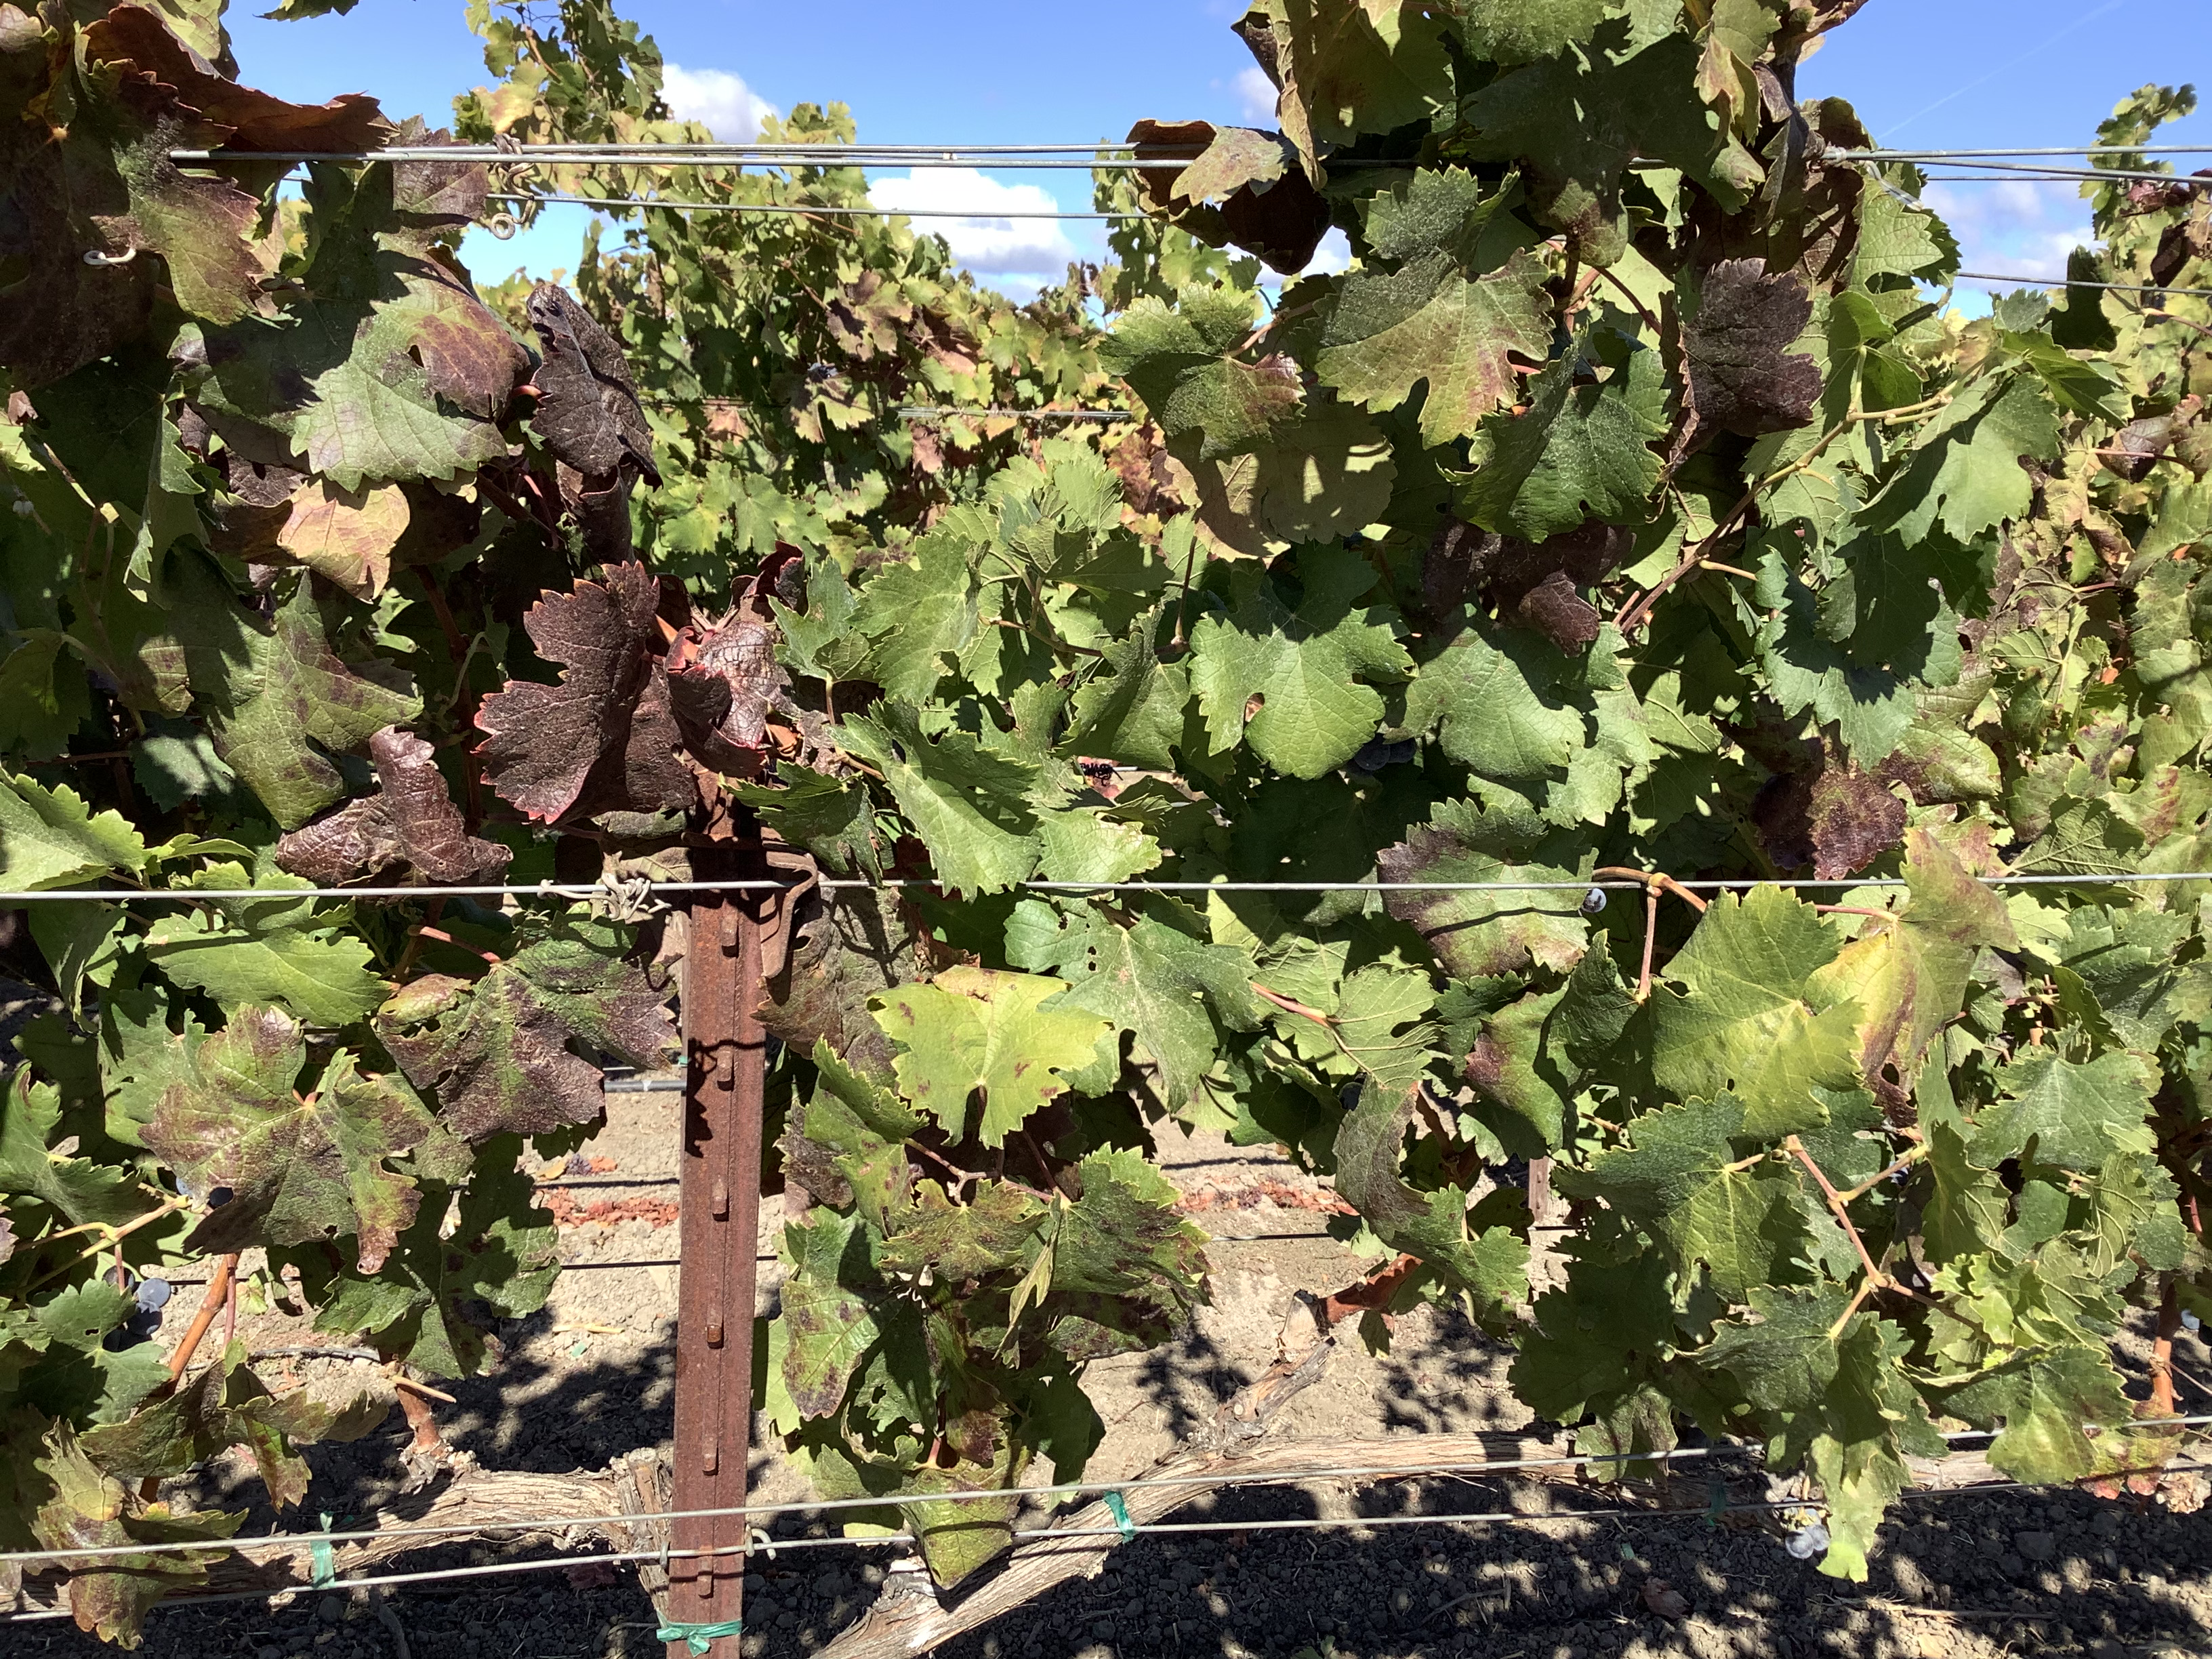
Label: Red Blotch